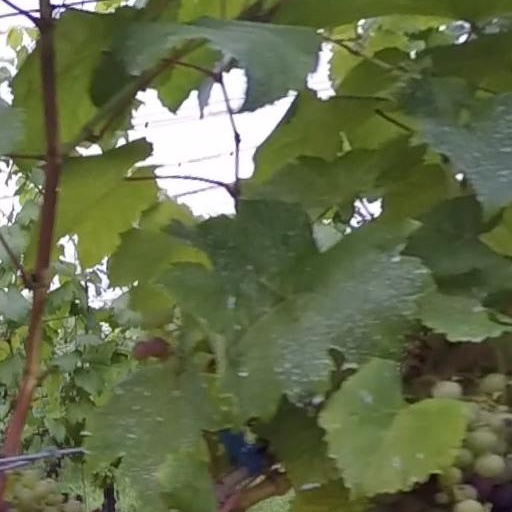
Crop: grape